Tennis at the 1920 Summer Olympics – Women's singles

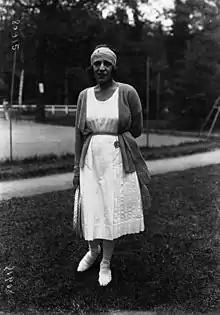
Gold medalist Suzanne Lenglen

The women's singles was a tennis event held as part of the Tennis at the 1920 Summer Olympics programme. A total of 18 players from 7 nations competed in the event, which was held from 16 to 24 August 1920 at the Beerschot Tennis Club. The event was won by Suzanne Lenglen of France, defeating Dorothy Holman of Great Britain in the final. It was the second consecutive victory for a French woman, with Marguerite Broquedis winning the pre-war 1912 tournament. Kathleen McKane Godfree of Great Britain defeated Sigrid Fick of Sweden in the bronze-medal match.